Yakovlev Yak-42

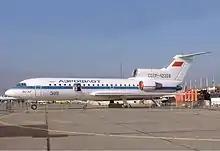
Aeroflot Yak-42 at the 1981 Paris Air Show

The first production aircraft was completed on 28 April 1978, with the first scheduled passenger flight, on the Aeroflot Moscow-Krasnodar route taking place on 22 December 1980. Production was at first slow, with only 10 flown by mid-1981. Initial aircraft were fitted for 120 seats in a three-plus-three arrangement. This was soon changed to a first class section with two-plus-two seating, and a main cabin with 96 seats, giving a total of 104 seats.